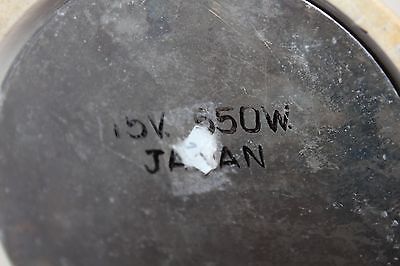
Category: kettle